Tvrtko I of Bosnia

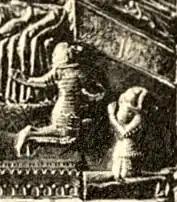
Tvrtko and his brother Vuk on Saint Simeon's chest (detail of the scene depicting Stephen II's death)

The unity of the Bosnian magnates waned as soon as the Hungarians were defeated, weakening Tvrtko's position and that of a united Bosnia. In 1364, Tvrtko, his mother, and his brother were granted citizenship of the Republic of Venice, an honour that guaranteed them sanctuary in Venice in case of necessity but also obligated Tvrtko to protect Venetian merchants. Various charters issued by the previous bans of Bosnia, and confirmed by Tvrtko on his accession, promised the same protection to Ragusan merchants. In late 1365, however, both republics complained to Tvrtko about the treatment of their merchants by his vassals. Evidently, the Ban had lost control over his feudatories. The anarchy escalated, and in February of the following year, the magnates revolted against Tvrtko and dethroned him. Little is known about the circumstances under which Tvrtko was deposed. Accusing the magnates of treachery against "foremostly God" and himself, Tvrtko fled Bosnia with his mother. He was replaced by his younger brother, who had hitherto functioned as "junior ban". Vuk's personal role in the rebellion is uncertain.